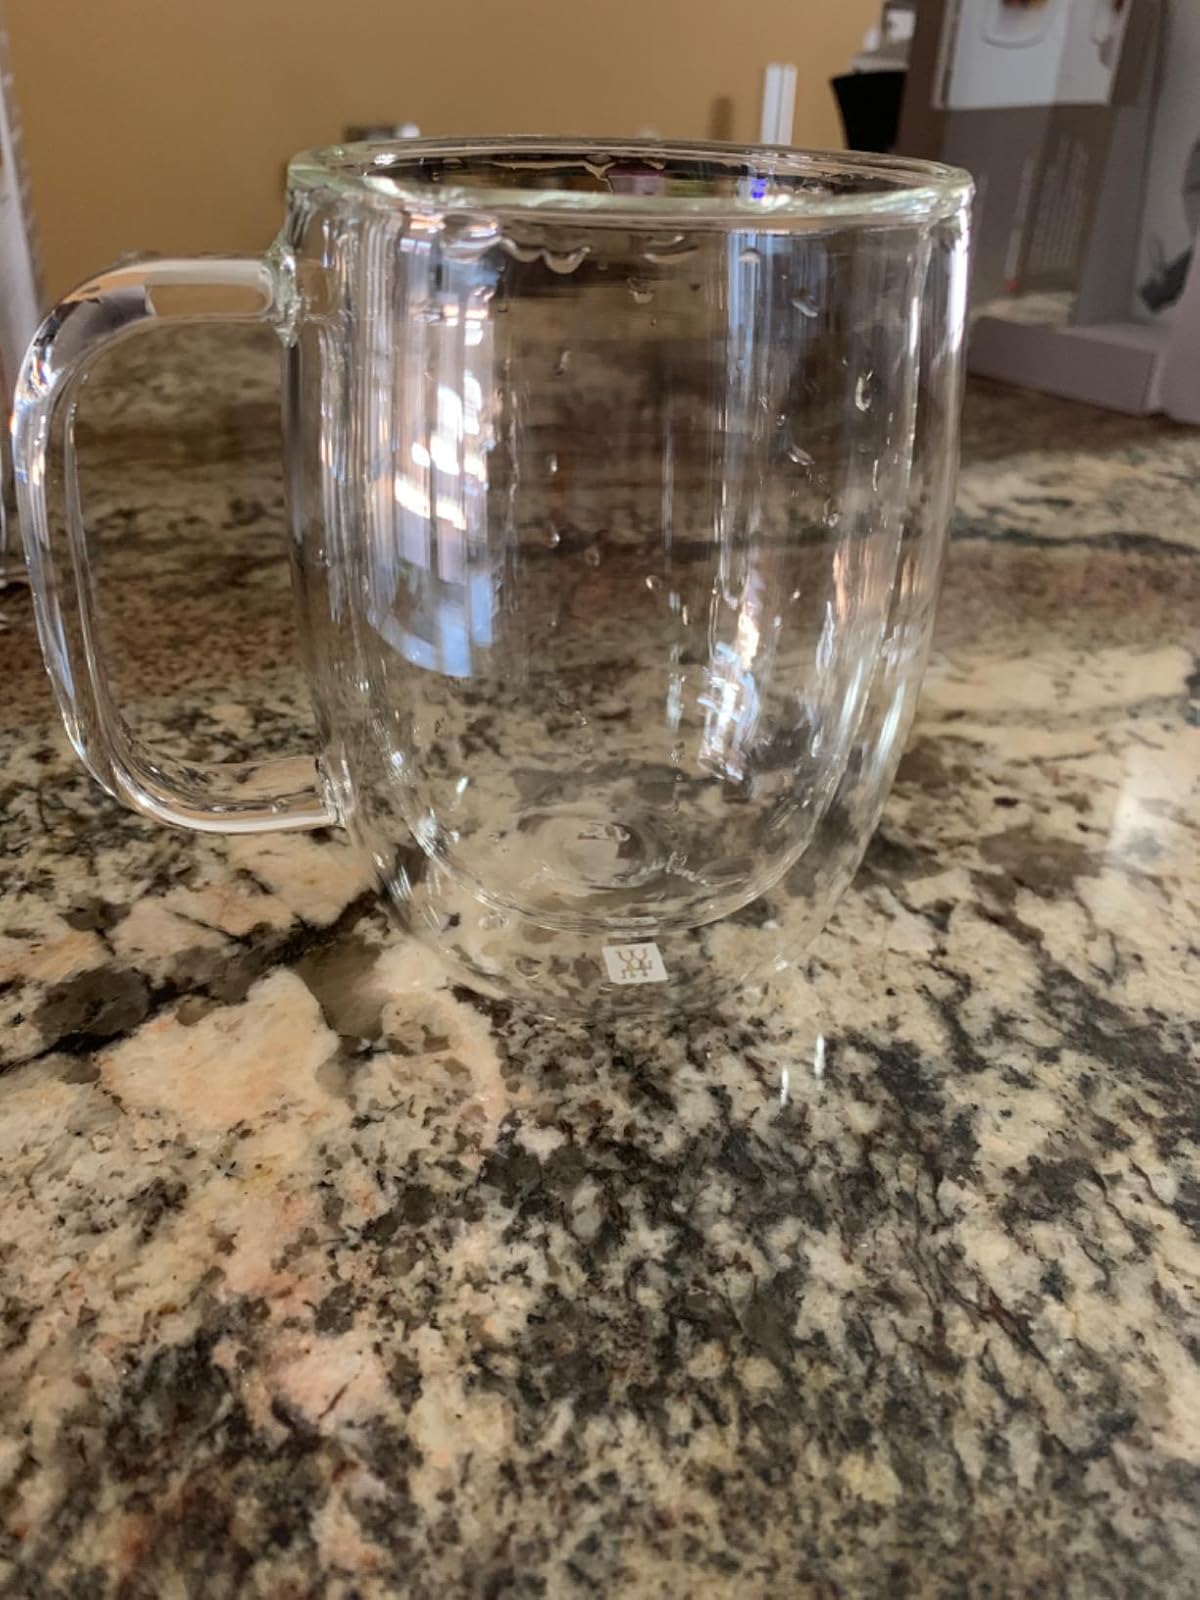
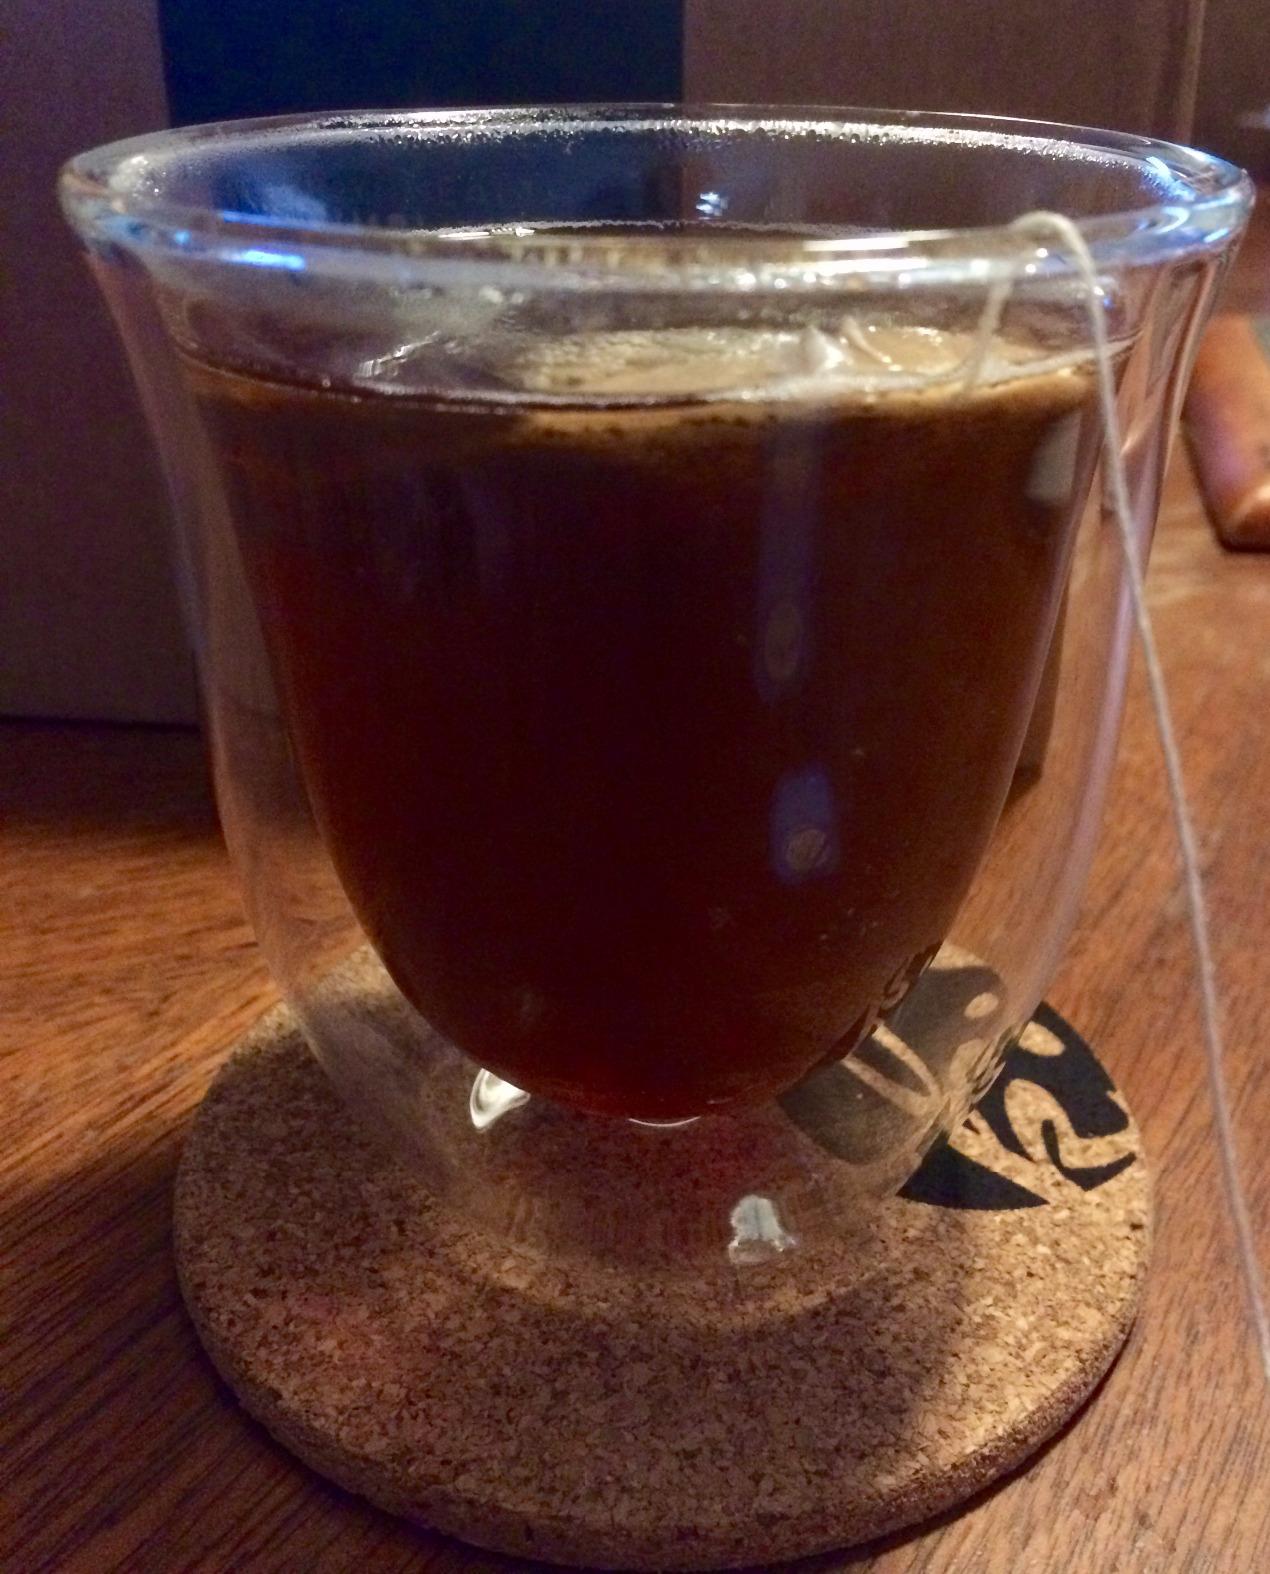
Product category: items_mug
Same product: no